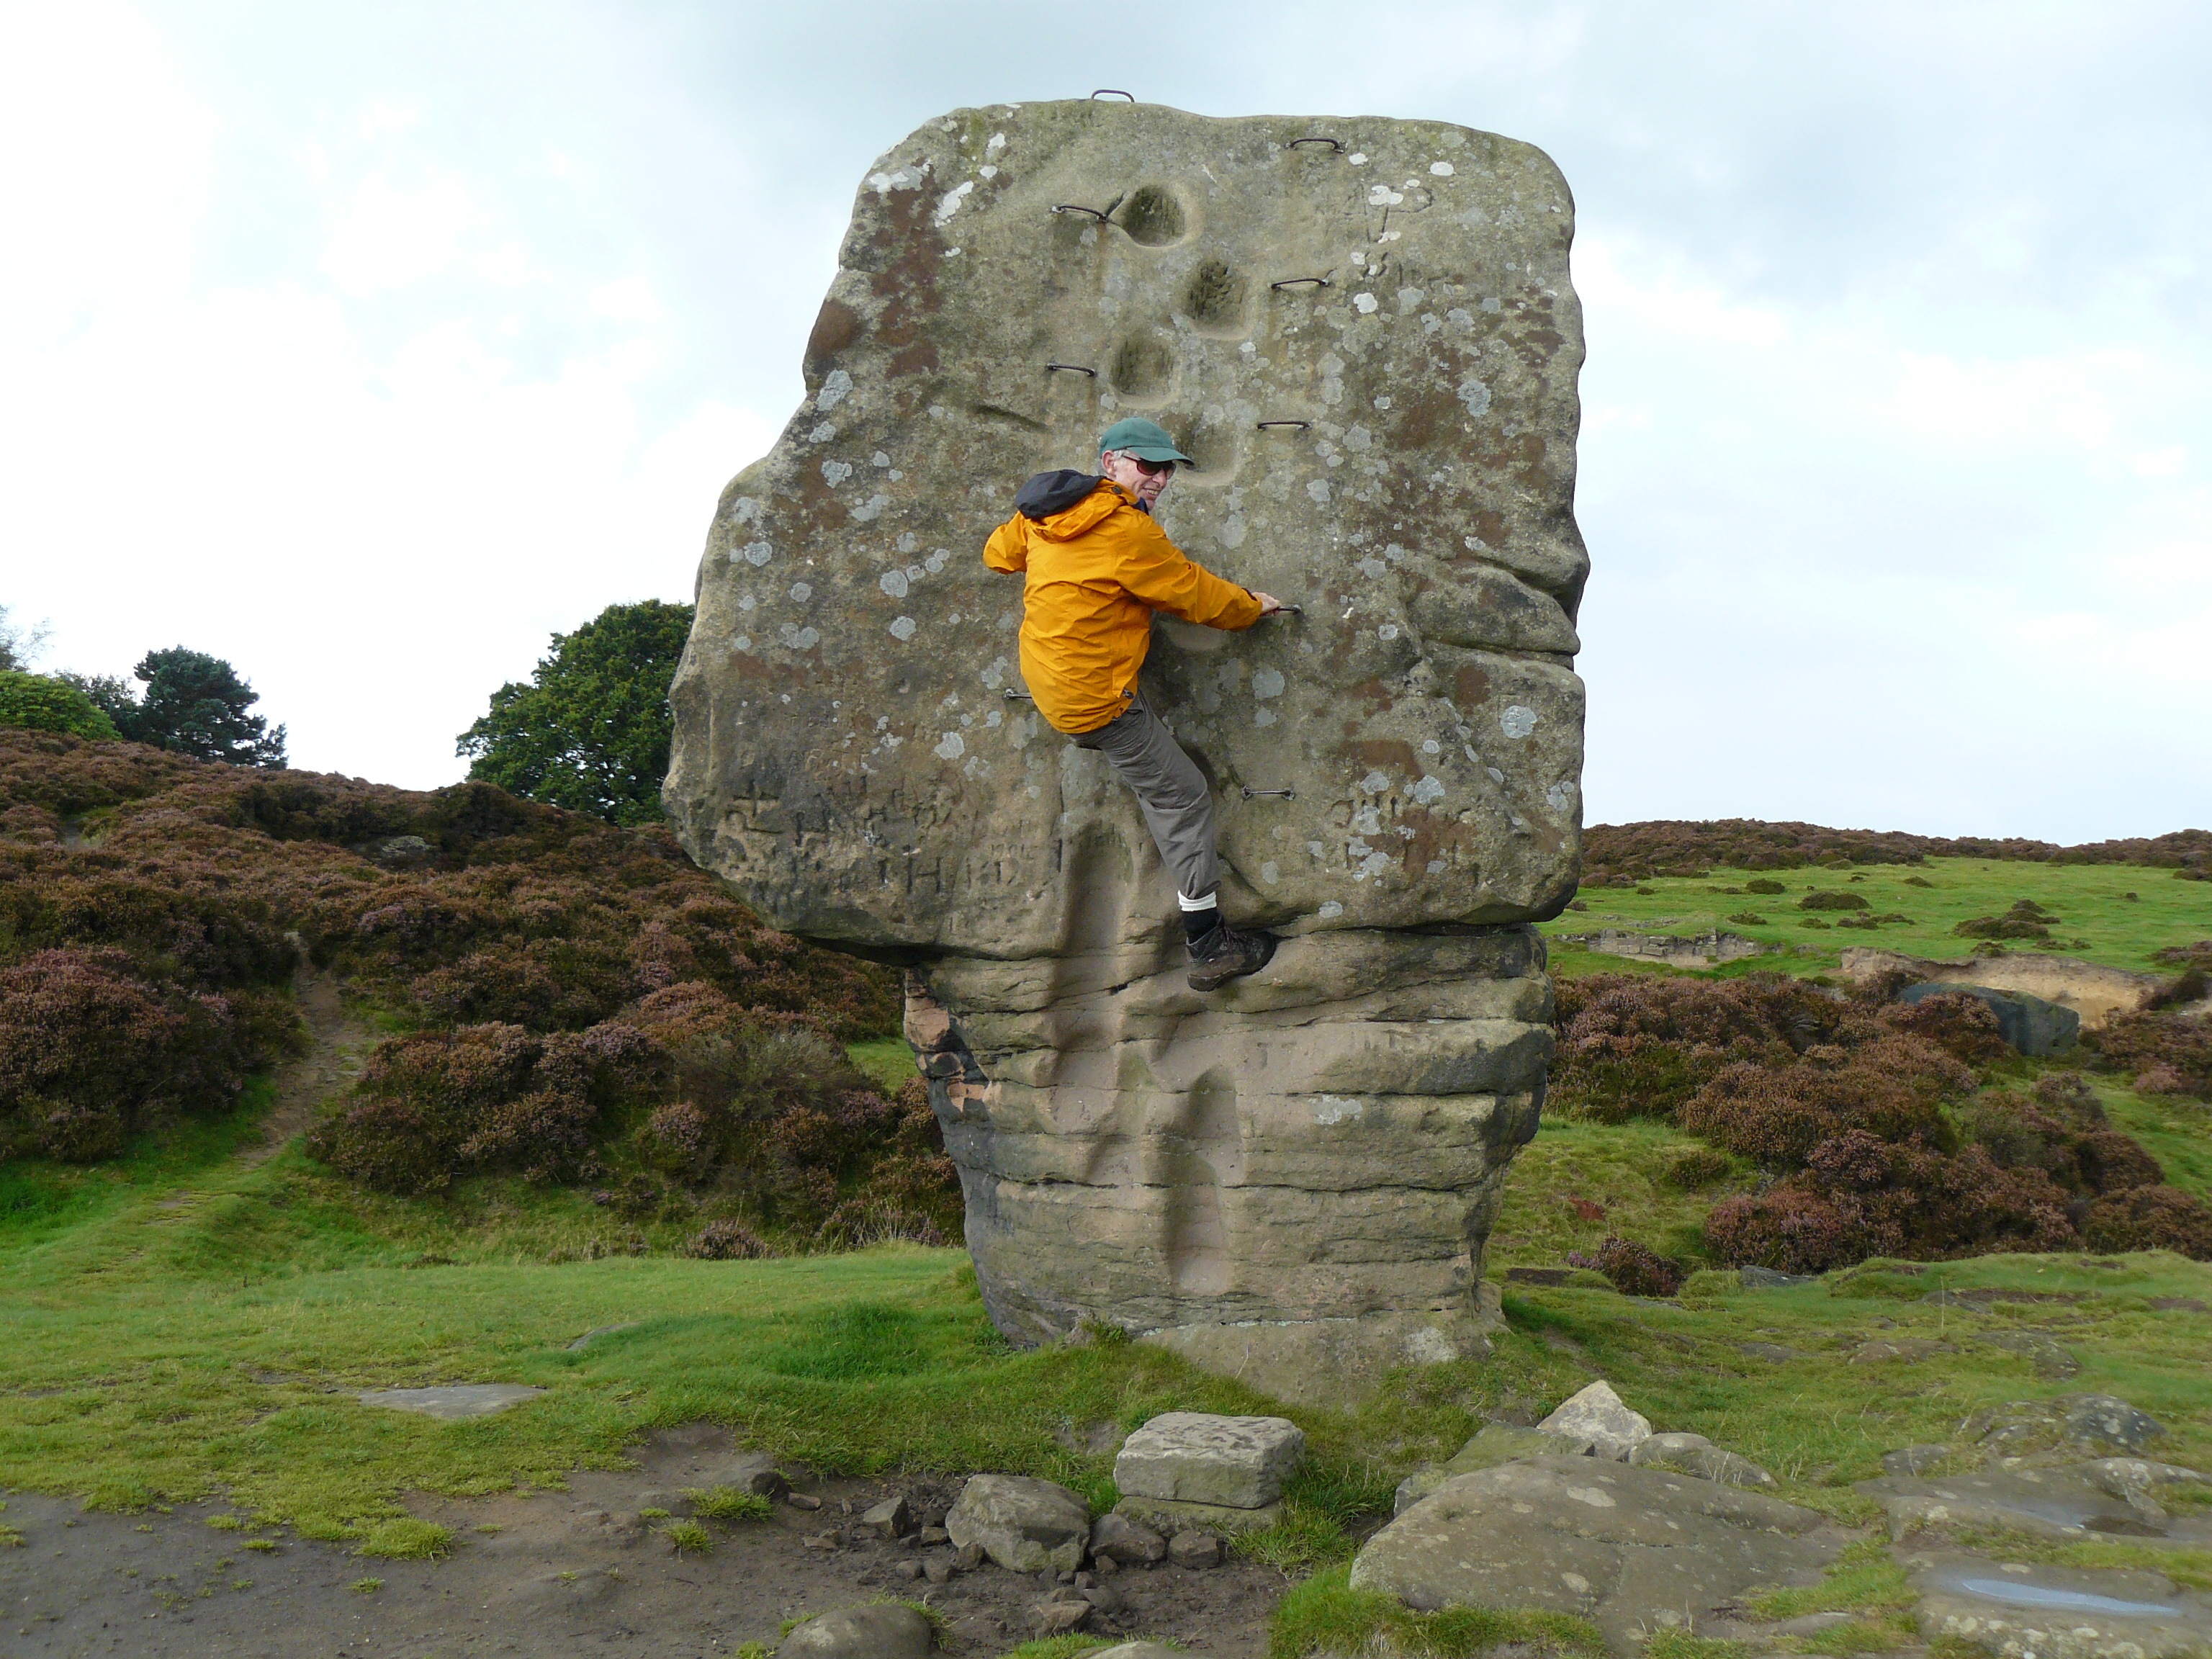
climbing, stone, rock, outcrop, bedrock, formation, geology, cliff, adventure, geological phenomenon, recreation, carving, boulder